Lin Biao

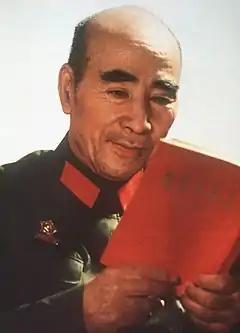
Lin Biao reading the "Little Red Book". This is the last photo of him ever taken (1971).

Lin continued to support the Red Guards until May 1967, when Mao accepted Zhou Enlai's appeals to moderate their radical activity through military intervention. Lin moderated some of the most radical activity within the PLA; but, from 1967 to 1969, 80,000 officers were purged, 1,169 of whom died from torture, starvation, or execution. Research programs were cancelled and the number of military academies across China shrank by two-thirds. Many defensive fortifications were destroyed, and regular training within the PLA ceased.